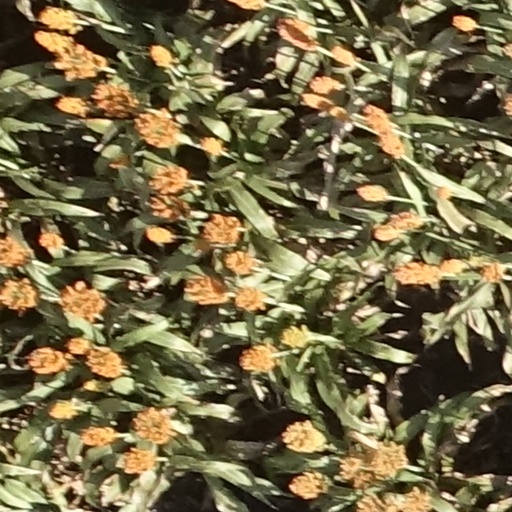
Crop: sorghum